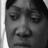
Emotion: sad